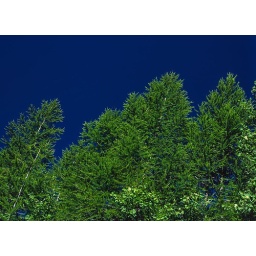
Nice green trees against a deep blue sky.